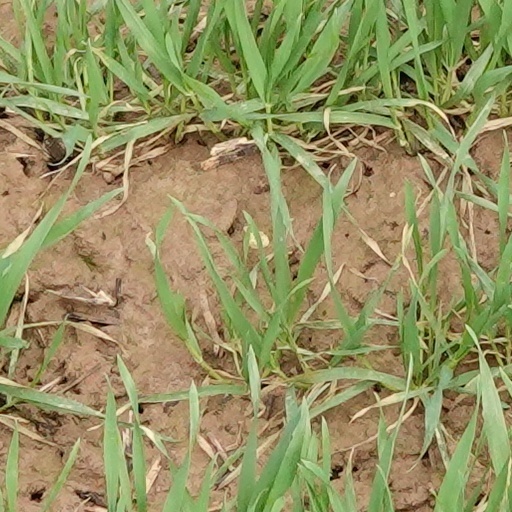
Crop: wheat